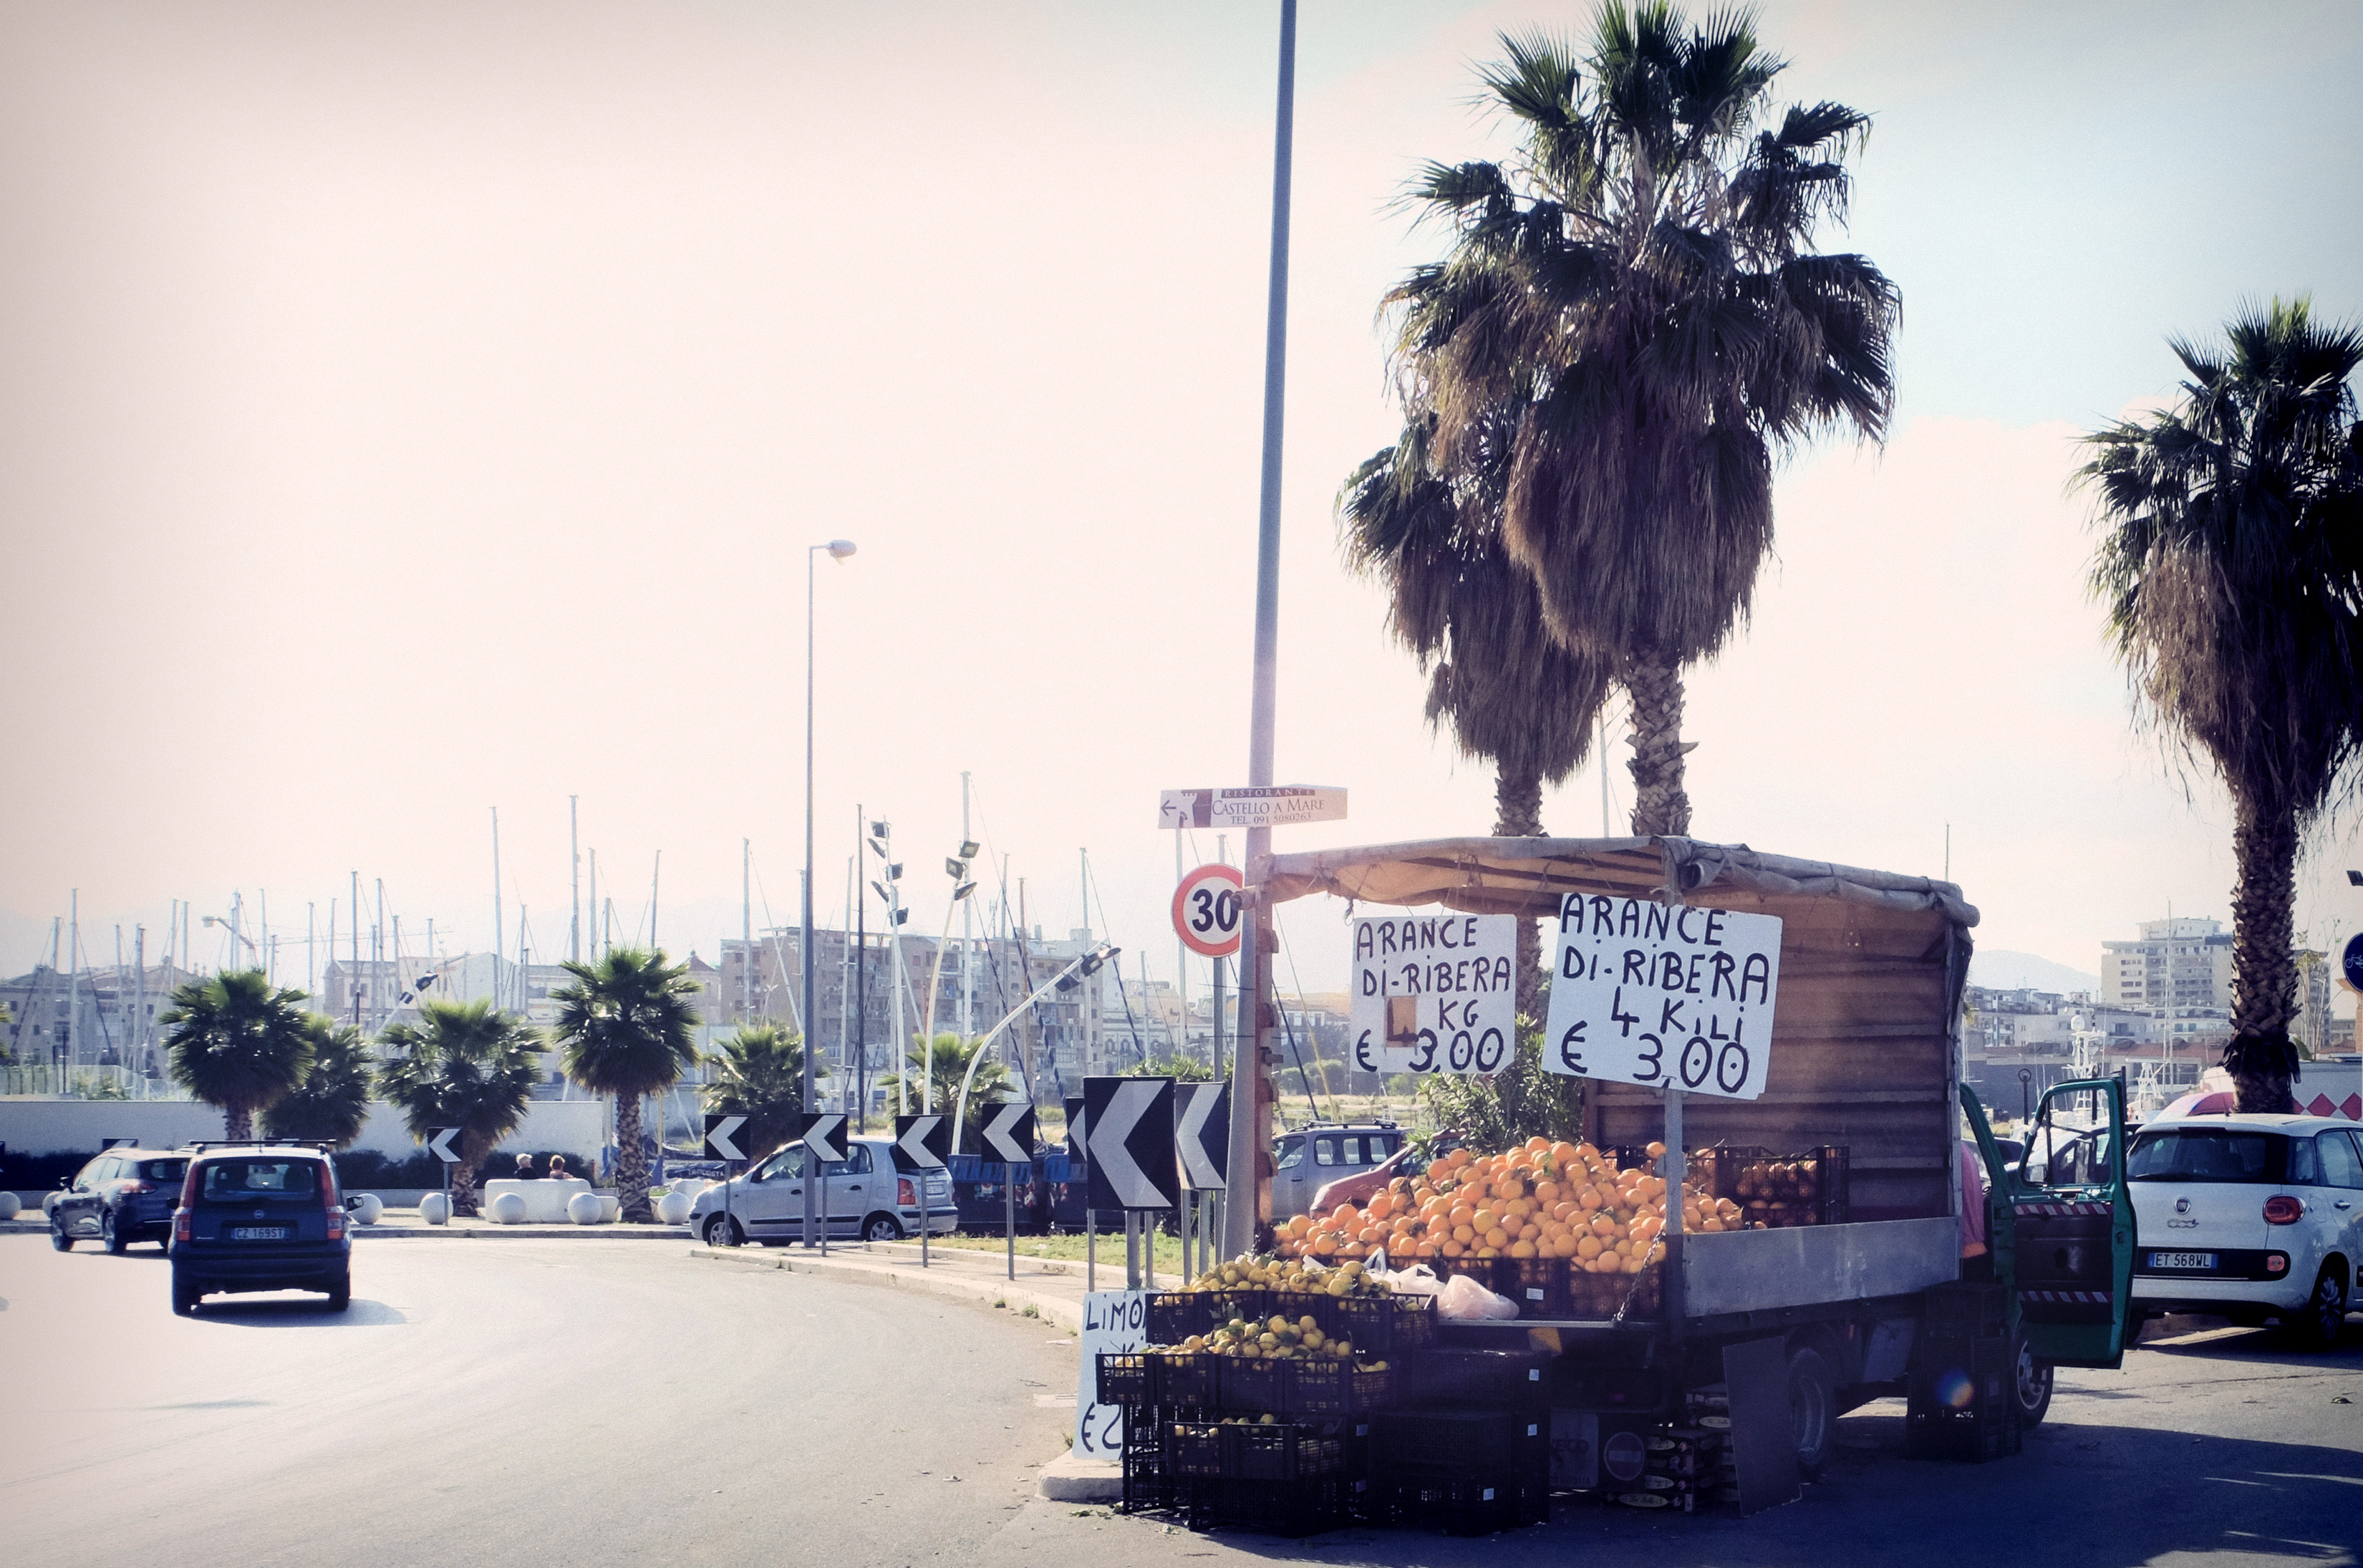
tree, road, street, city, italy, infrastructure, image, fuji, sicily, palermo, fujix, fujixe1, e1, urban area